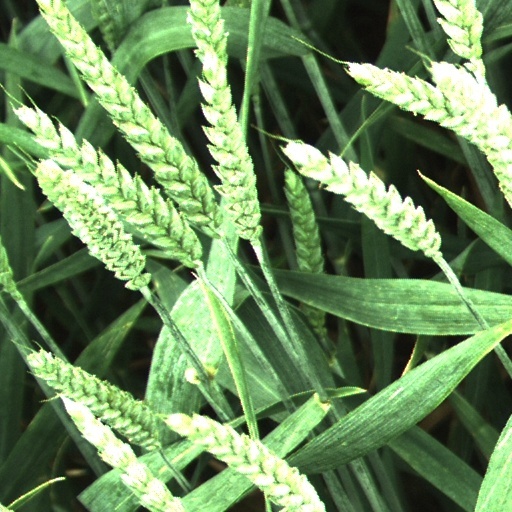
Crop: wheat